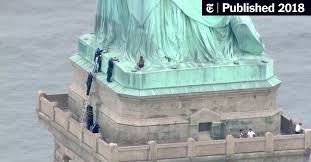
Landmark: Statue of Liberty